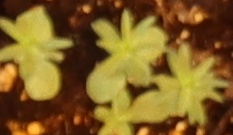
Label: Flax